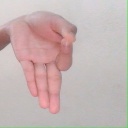
अक्षर: ज्ञ